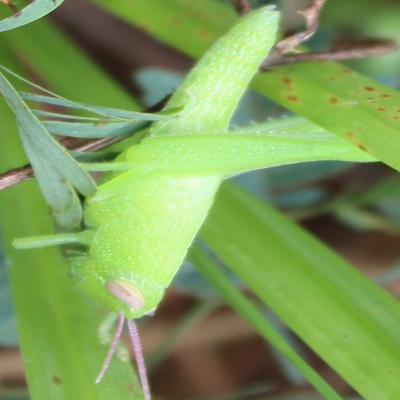
Crop: Maize
Condition: grasshoper